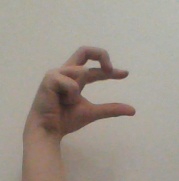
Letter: thal